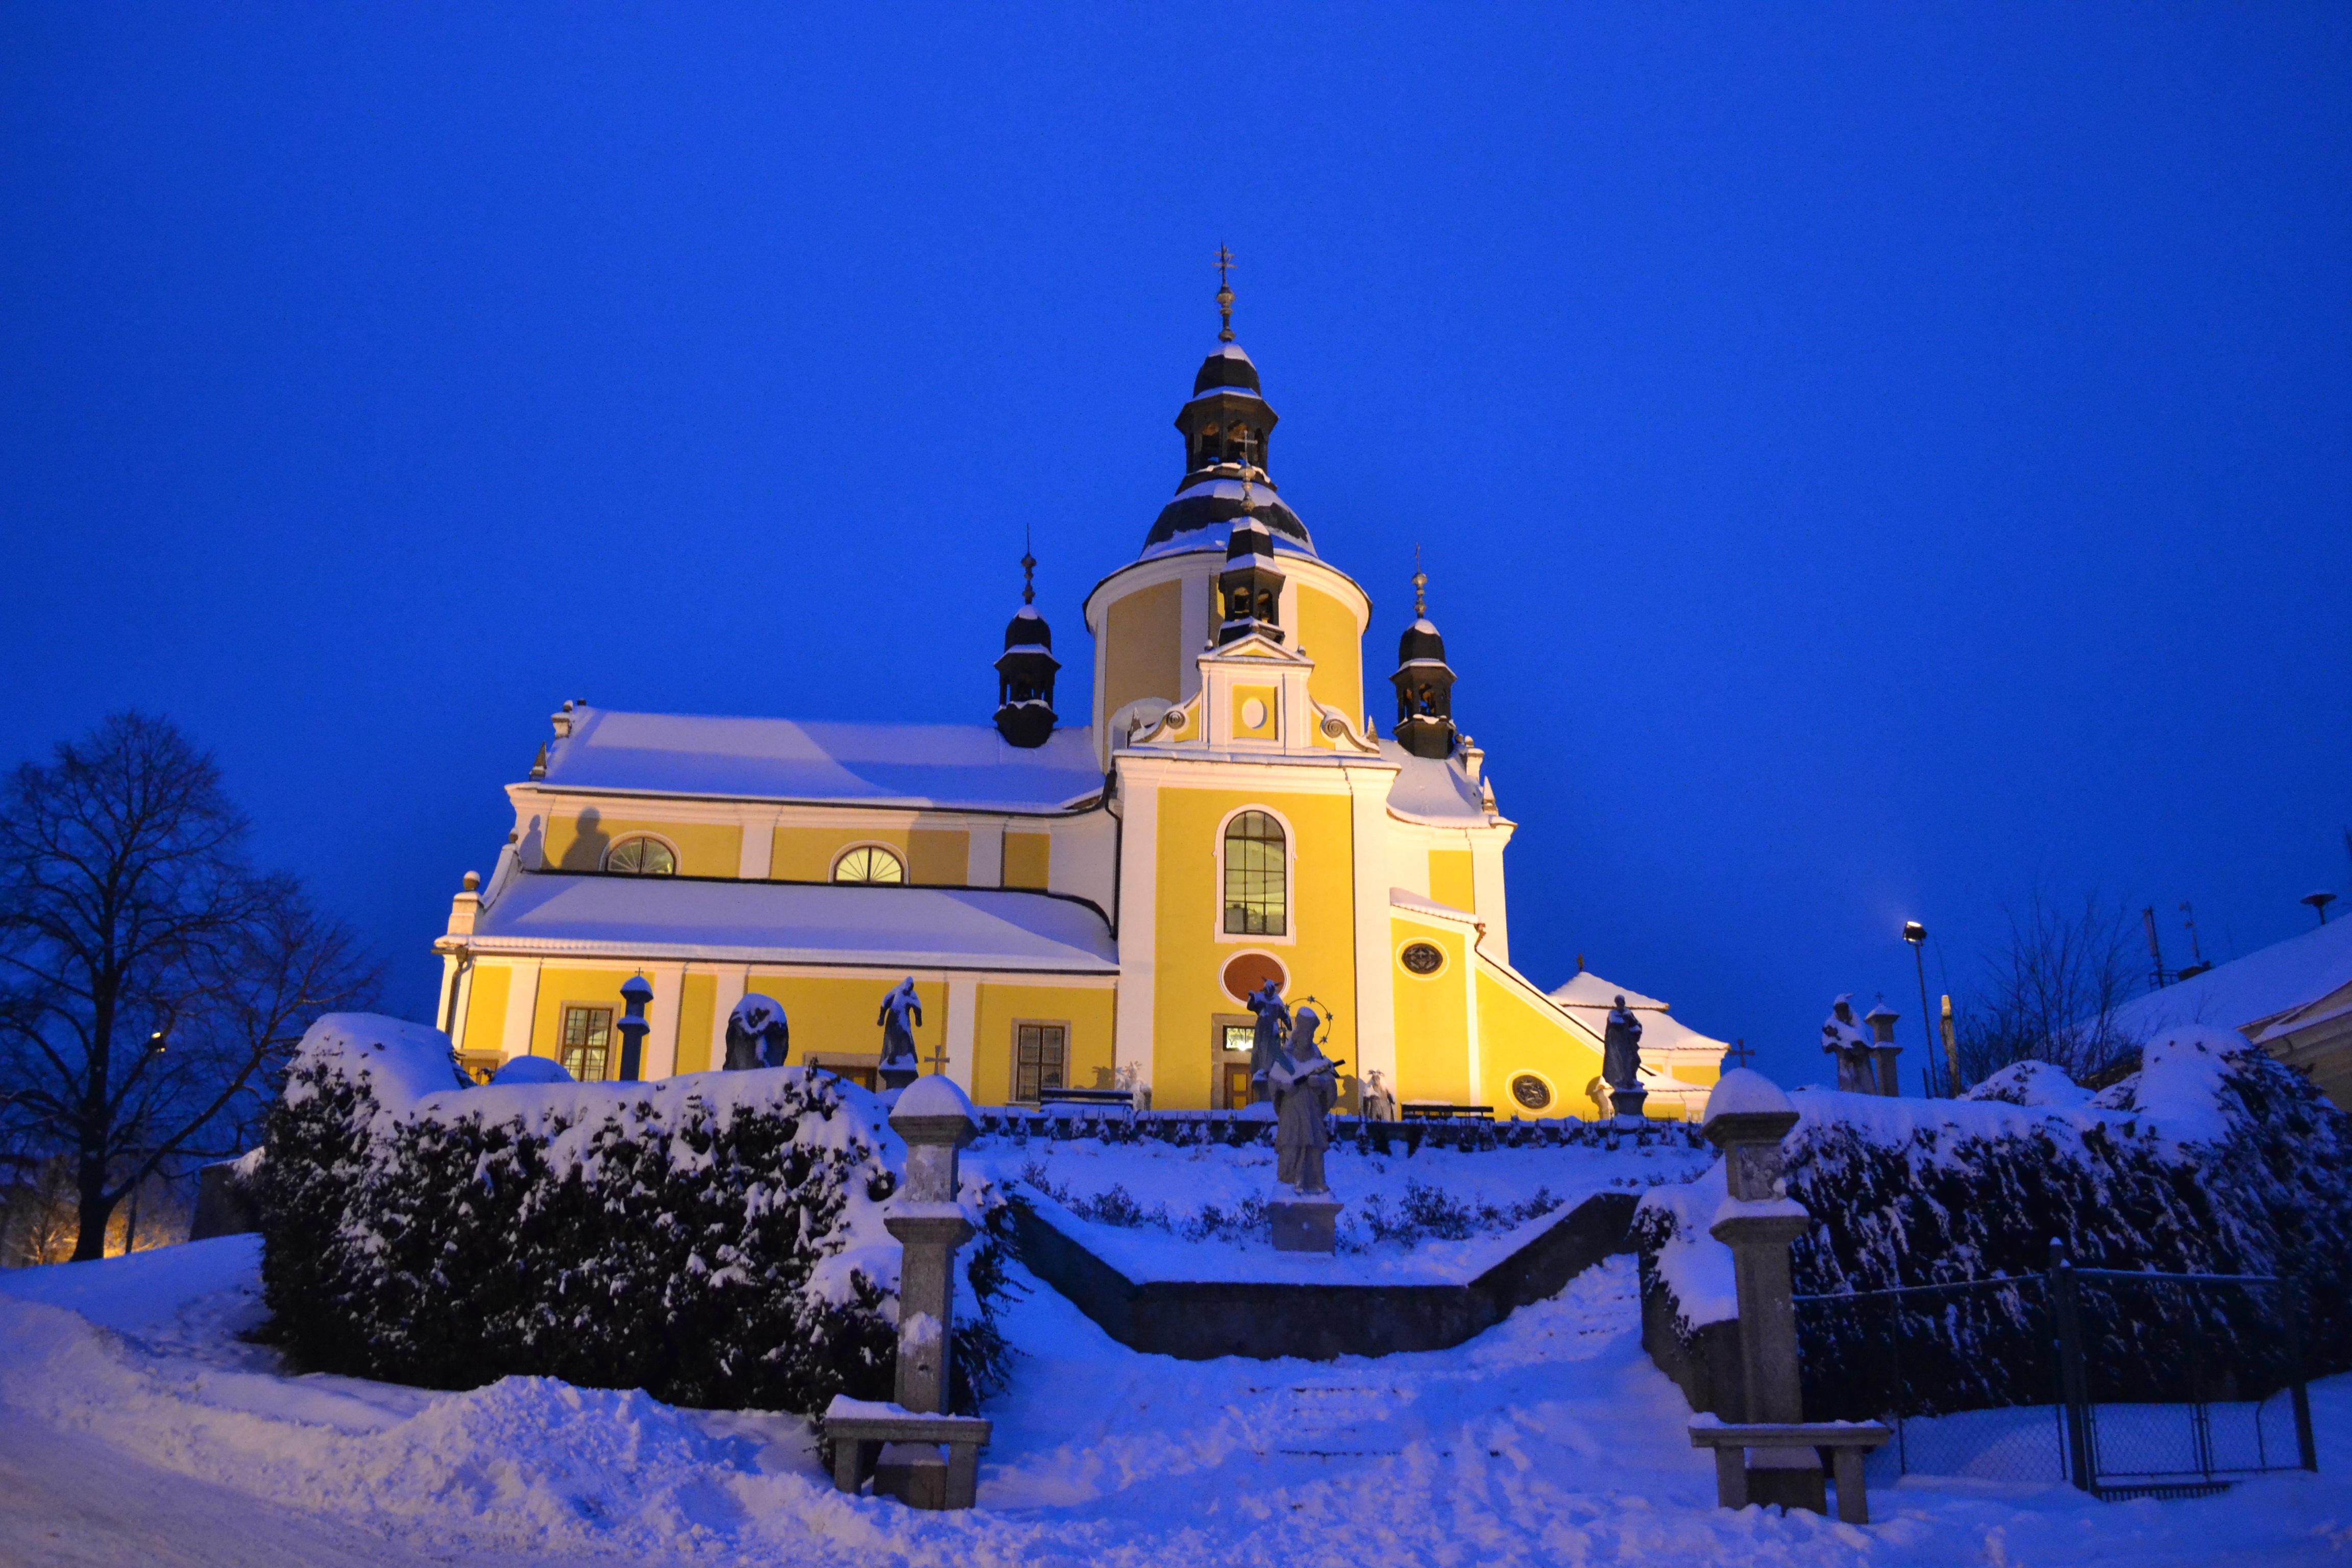
snow, winter, sky, night, evening, weather, landmark, church, place of worship, resort, south bohemia, chlum u t ebon